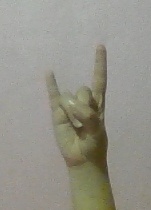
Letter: la